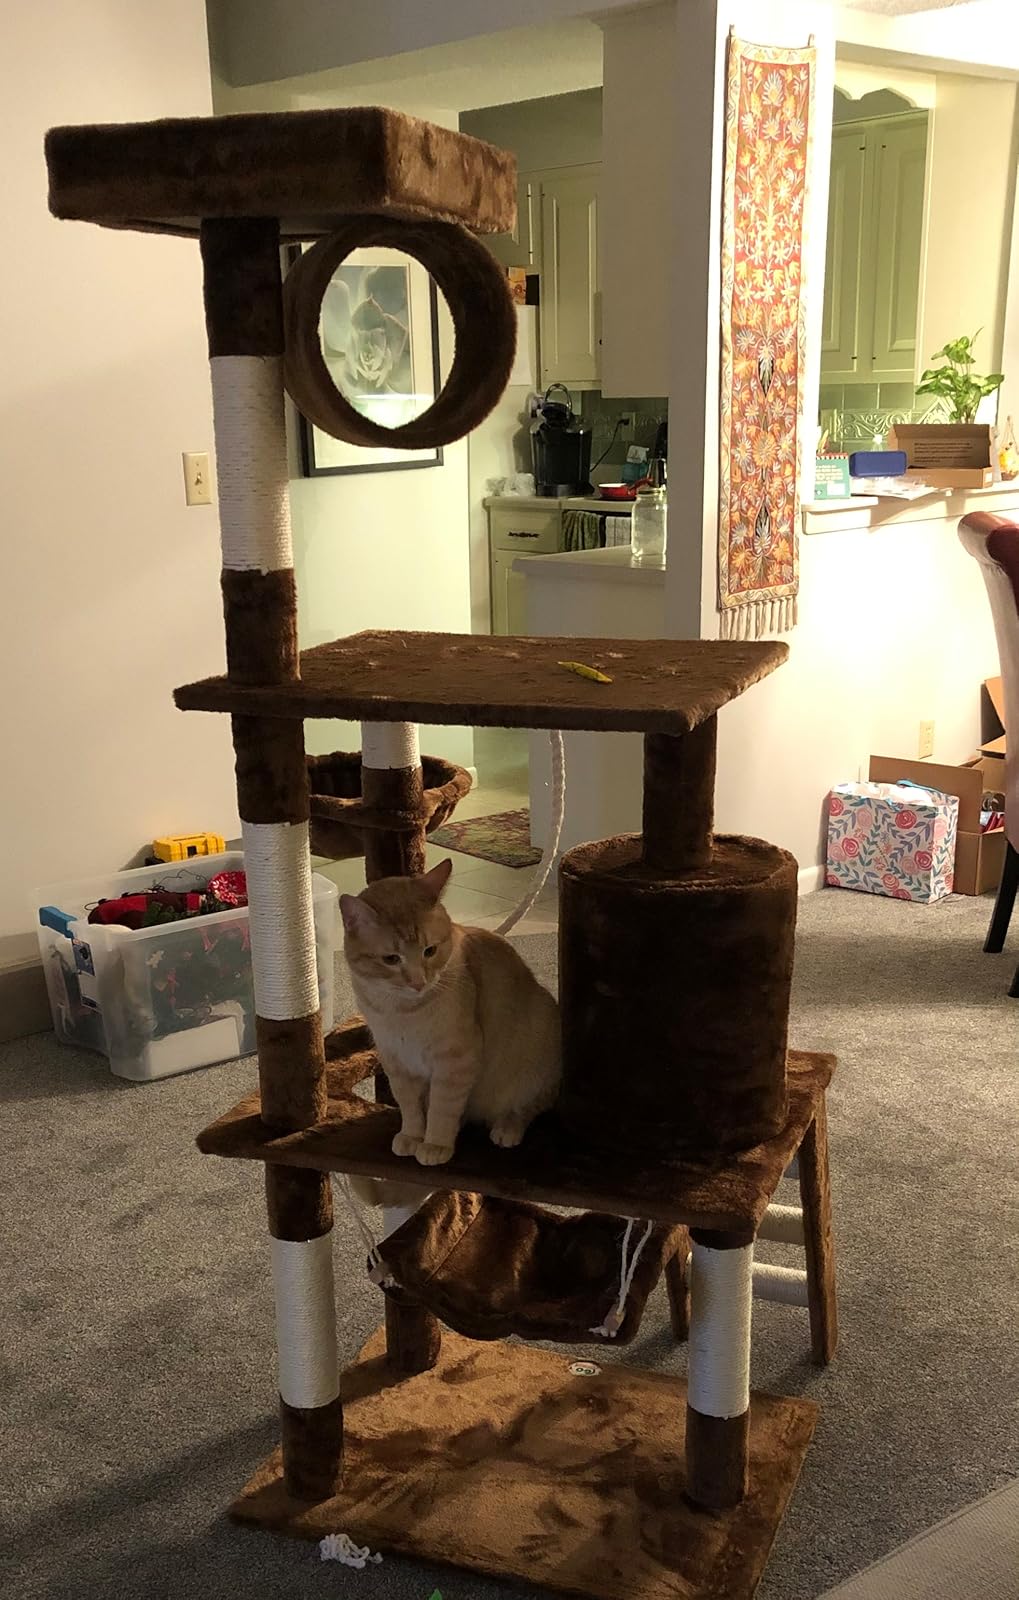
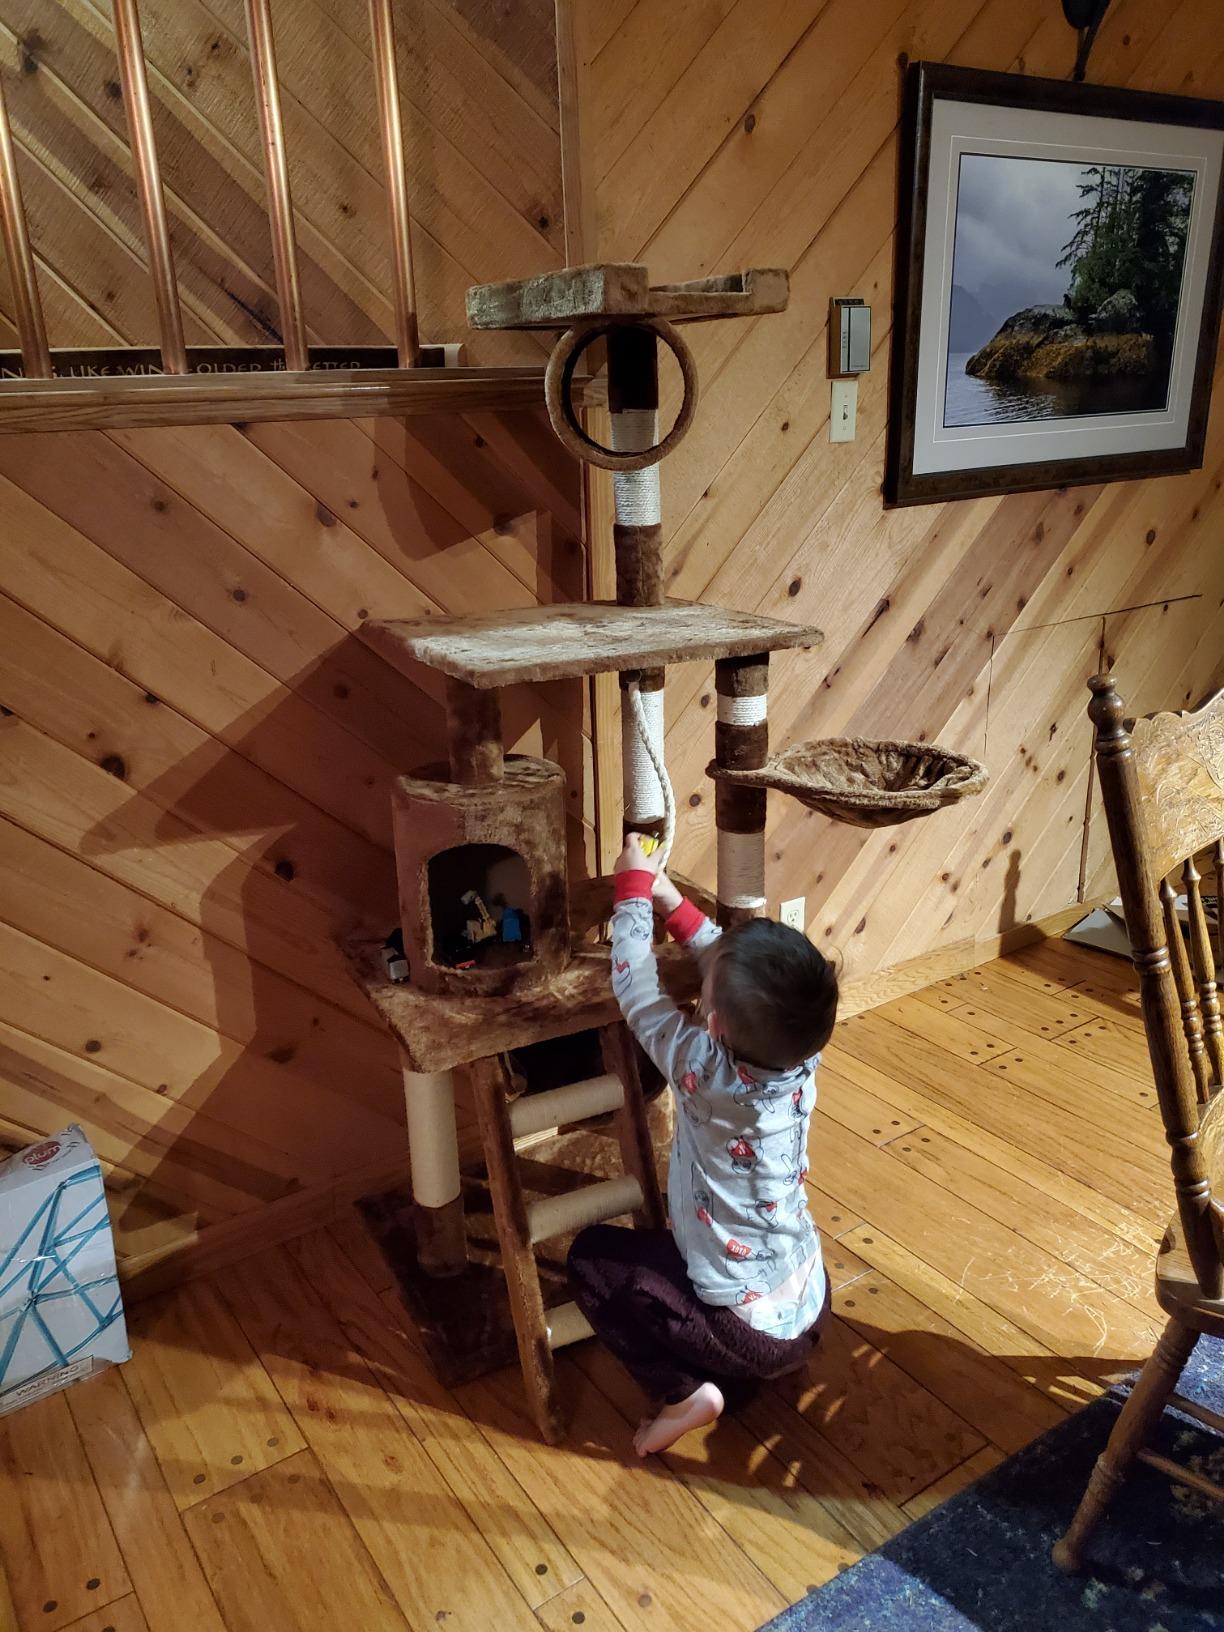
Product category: items_cat tree
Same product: yes